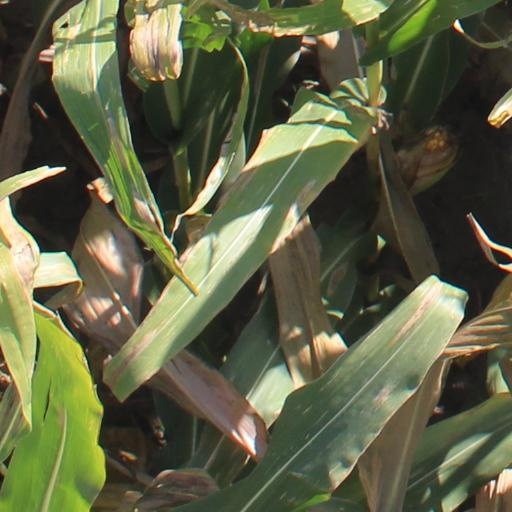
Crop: maize; corn